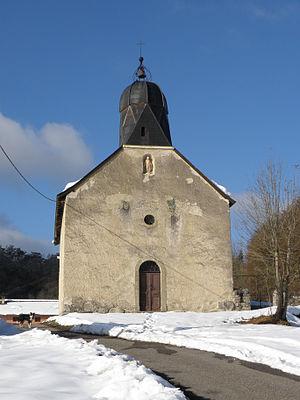
L'église de Cominac (Ercé, Ariège, France) et son clocher caractéristique.
Ercé est une commune française, située dans le département de l'Ariège en région Occitanie.